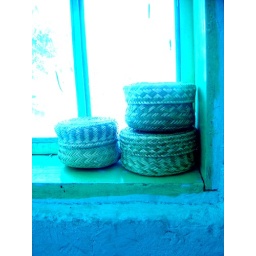
baskets in the window